Robert Byrne (chess player)

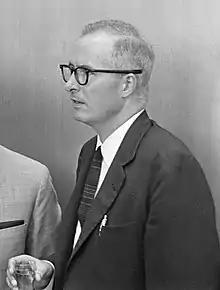
Byrne in Amsterdam, 1969

Robert Eugene Byrne (April 20, 1928 – April 12, 2013) was an American chess player and chess author who held the FIDE title of Grandmaster (GM). He won the U.S. Championship in 1972, and was a World Chess Championship Candidate in 1974. Byrne represented the United States nine times in Chess Olympiads from 1952 to 1976 and won seven medals. He was the chess columnist from 1972 to 2006 for "The New York Times", which ran his final column (a recounting of his 1952 victory over David Bronstein) on November 12, 2006. Byrne worked as a university professor for many years, before becoming a chess professional in the early 1970s.